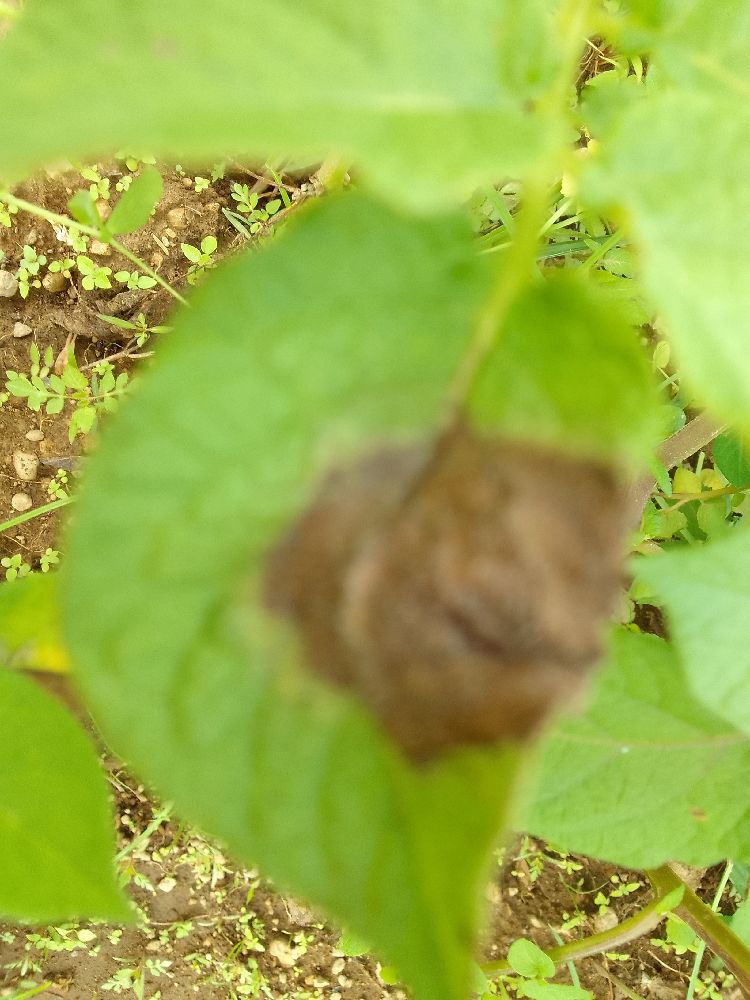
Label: Late blight